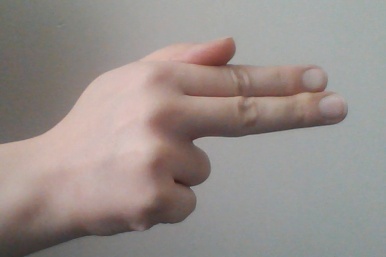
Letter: ghain